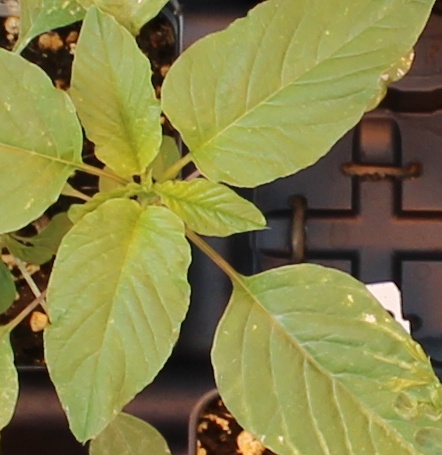
Label: Palmer Amaranth